Kerridge

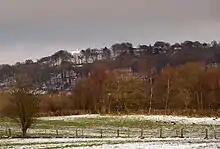
Kerridge Ridge and White Nancy

It gives its name to Kerridge Ridge – one of the western foothills of the Pennines – by which it stands. It is overlooked by the local landmark of White Nancy. The local industries were quarrying and cotton mills, of which remnants remain.